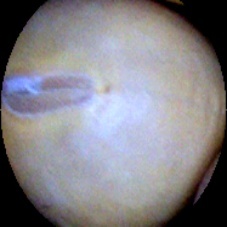
Label: Intact